Billy Joel

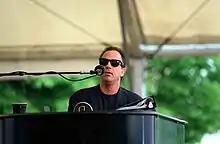
Joel performing in June 1994

Joel's first album with Columbia was "Piano Man" (1973). Despite modest sales, the album's title track became his signature song, ending nearly every concert. That same year, Joel's touring band changed. Guitarist Al Hertzberg was replaced by Don Evans, and bassist Larry Russell by Patrick McDonald, himself replaced in late 1974 by Doug Stegmeyer, who stayed with Joel until 1989. Rhys Clark returned as drummer and Tom Whitehorse as banjoist and pedal steel player; Johnny Almond joined as saxophonist and keyboardist. The band toured the U.S. and Canada extensively, appearing on popular music shows. Joel's songwriting began attracting more attention; in 1974, Helen Reddy recorded the "Piano Man" track "You're My Home".